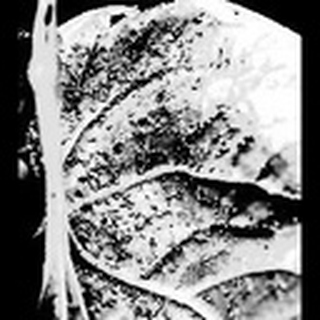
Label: cotton_aphids